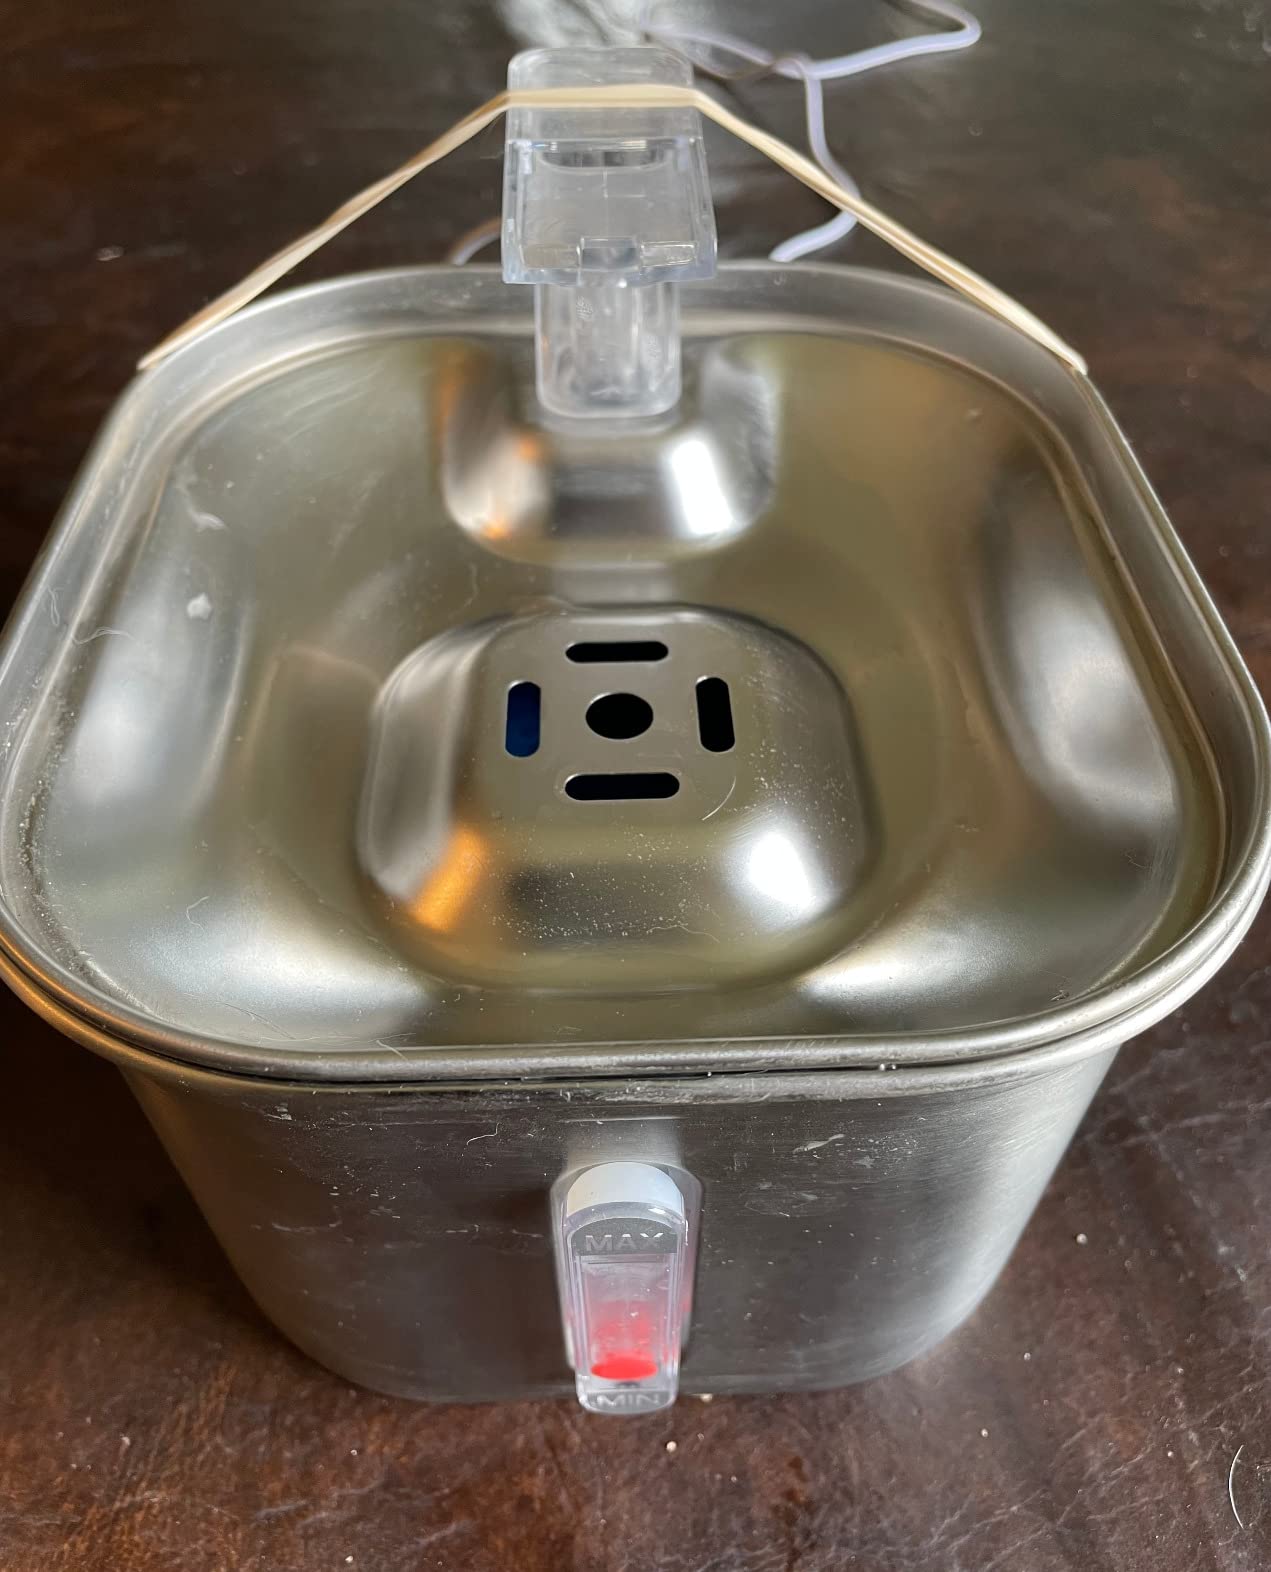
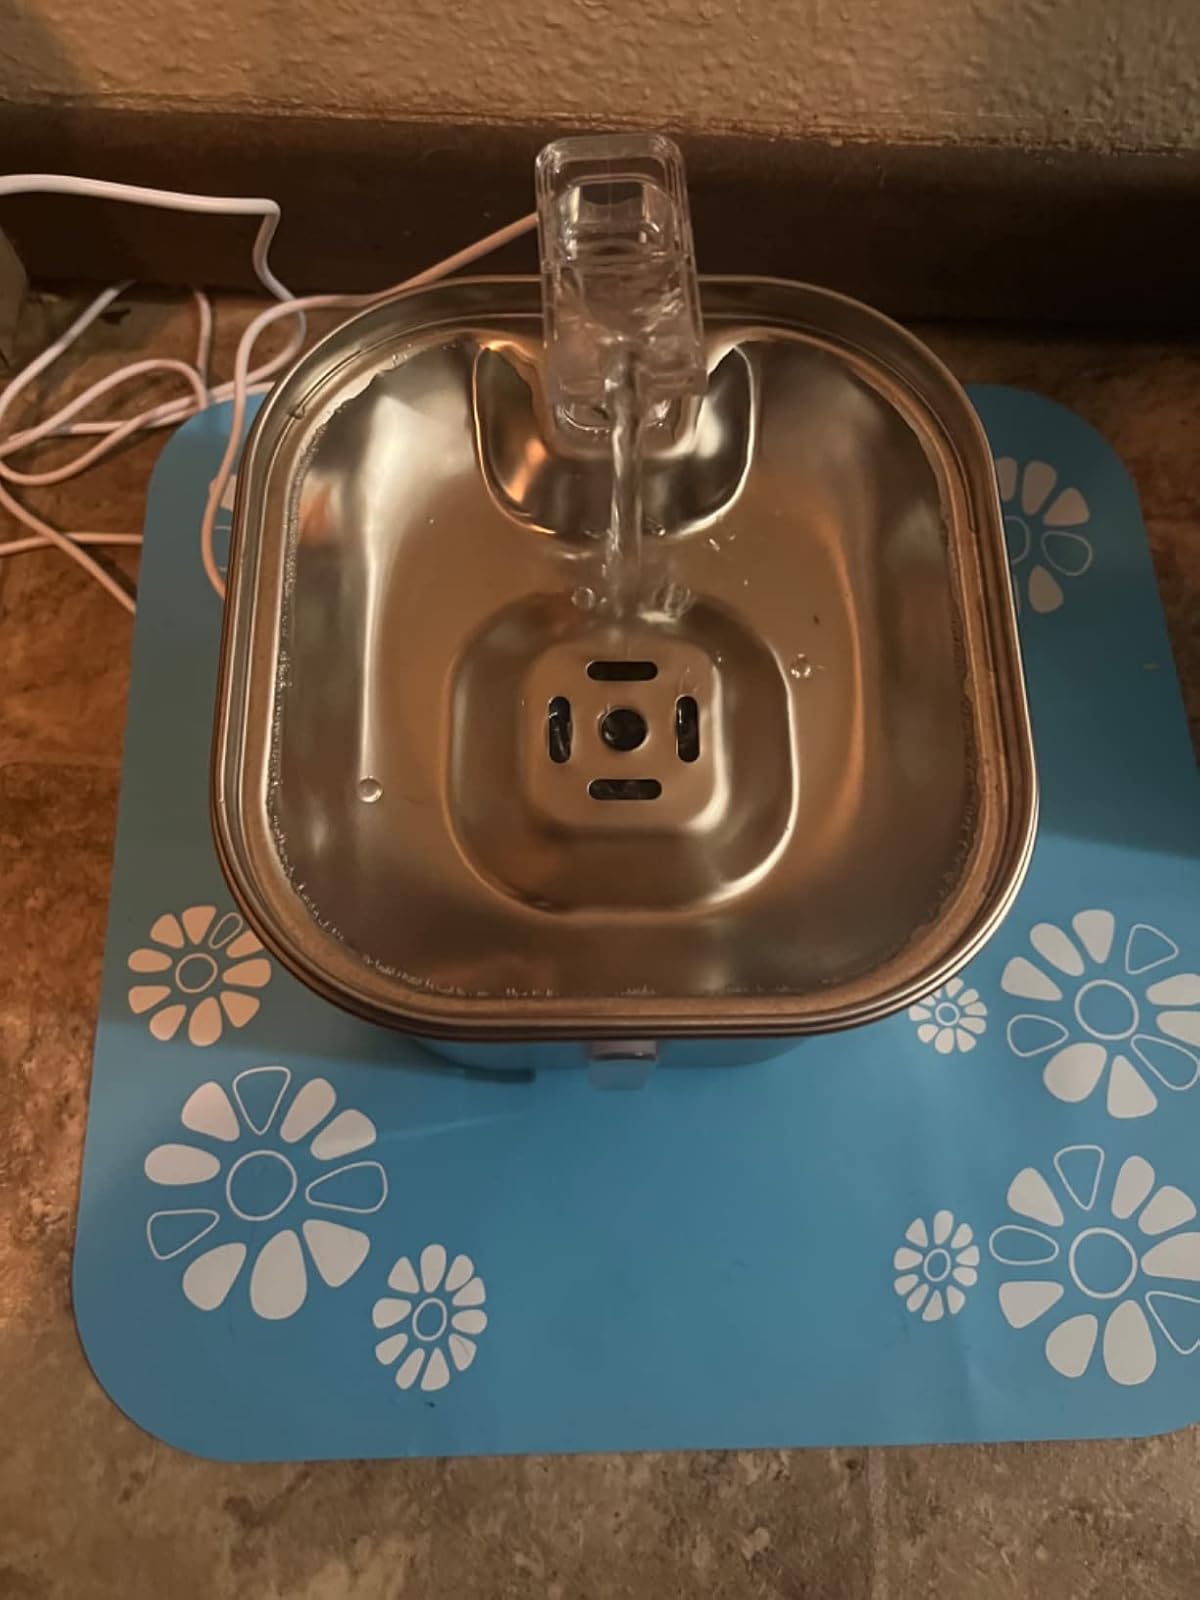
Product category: items_bowl
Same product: yes